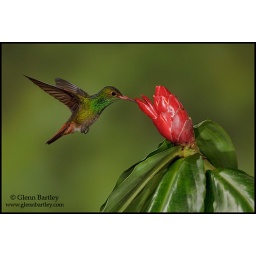
Rufous-tailed Hummingbird (Amazilia tzacatl) feeding at a flower while flying in the Milpe reserve in northwest Ecuador.